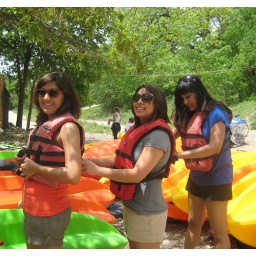
Don your lifejackets! Every person in the boat must have a lifejacket on for safety.